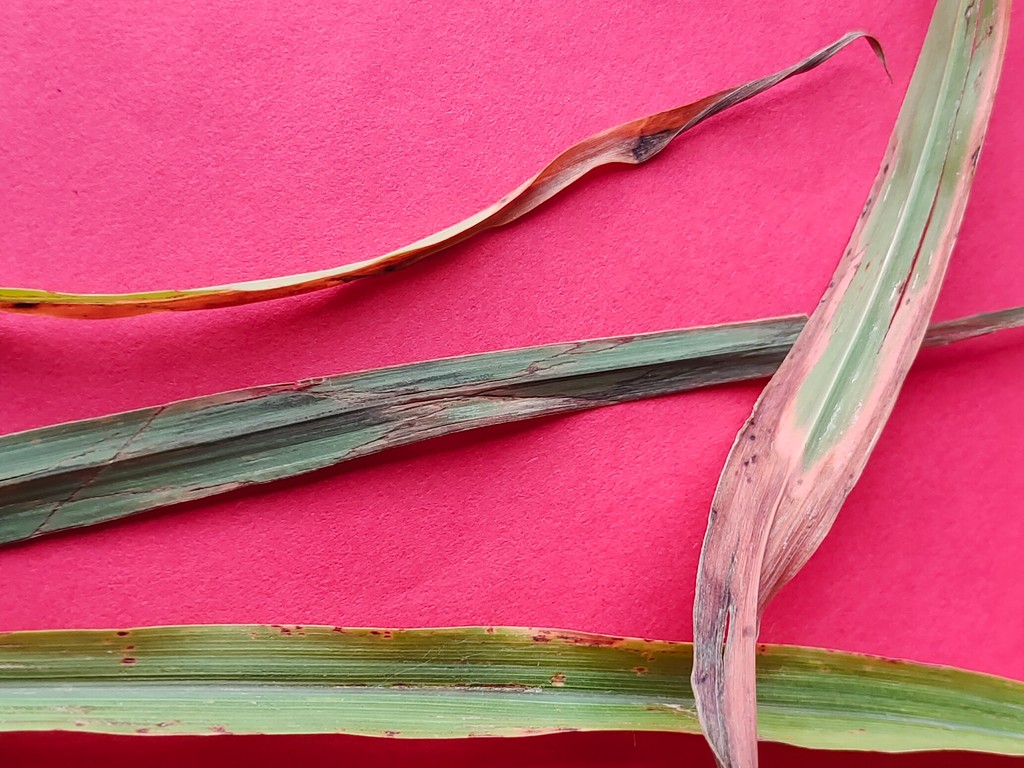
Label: Unhealthy